Danny Glover filmography

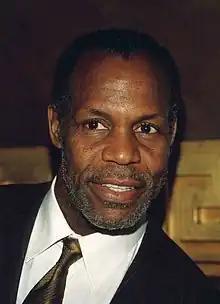
Glover in the 1990s

The following are the performance credits of the American actor Danny Glover.